Treasure Inn

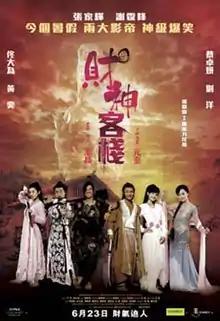
HK poster

Treasure Inn is a 2011 Hong Kong "wuxia" comedy film directed by Wong Jing and Corey Yuen, starring Nicholas Tse, Nick Cheung, Charlene Choi, Liu Yang, Tong Dawei and Huang Yi.